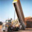
Label: truck